Graphtec

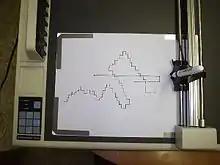
MP1000 (1983)

Graphtec Corporation, formerly Watanabe Instruments, is a company for computer input and output devices in Japan. It has subsidiaries in the USA, Europe and Australia. Graphtec was established in 1949; their first plotter was released in 1961.